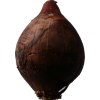
Label: red_onion